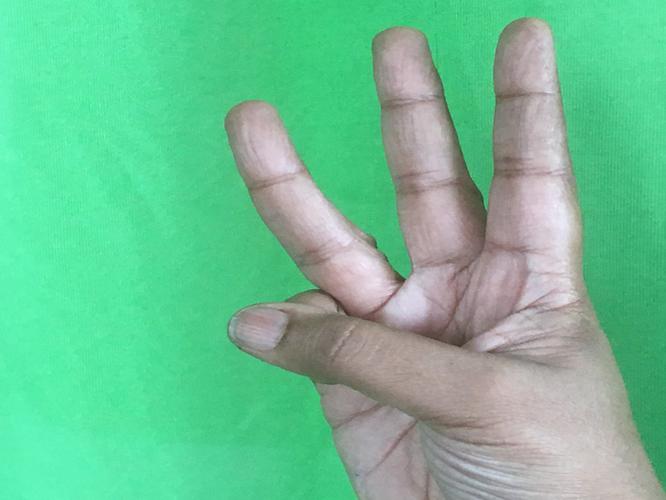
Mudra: Trishulam
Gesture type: single_hand